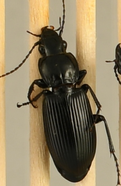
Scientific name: Pterostichus melanarius
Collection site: Woodworth Site (WOOD), plot WOOD_023